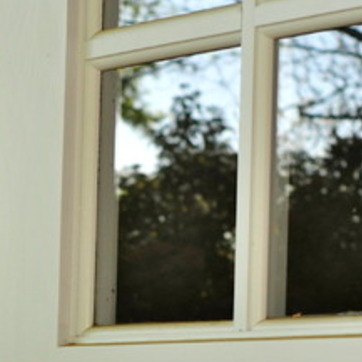
Material: glass